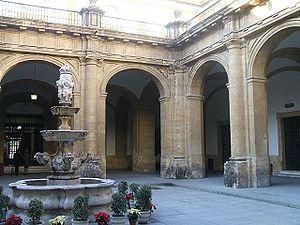
La fabrique royale de tabac de Séville, ou la Fabrique royale de Tabac, est une ancienne manufacture dédiée à la confection du tabac à Séville, en Espagne. Construite au XVIIIᵉ siècle pour faire face à l’accroissement de la demande dans le pays, la fabrique est entrée en service en 1758, et a continué à fonctionner jusqu'en 1950. À cette date, l'université de Séville y a installé sa présidence, ainsi qu'une partie de ses services et facultés.